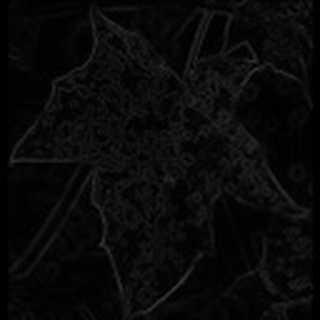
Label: cotton_powdery_mildew